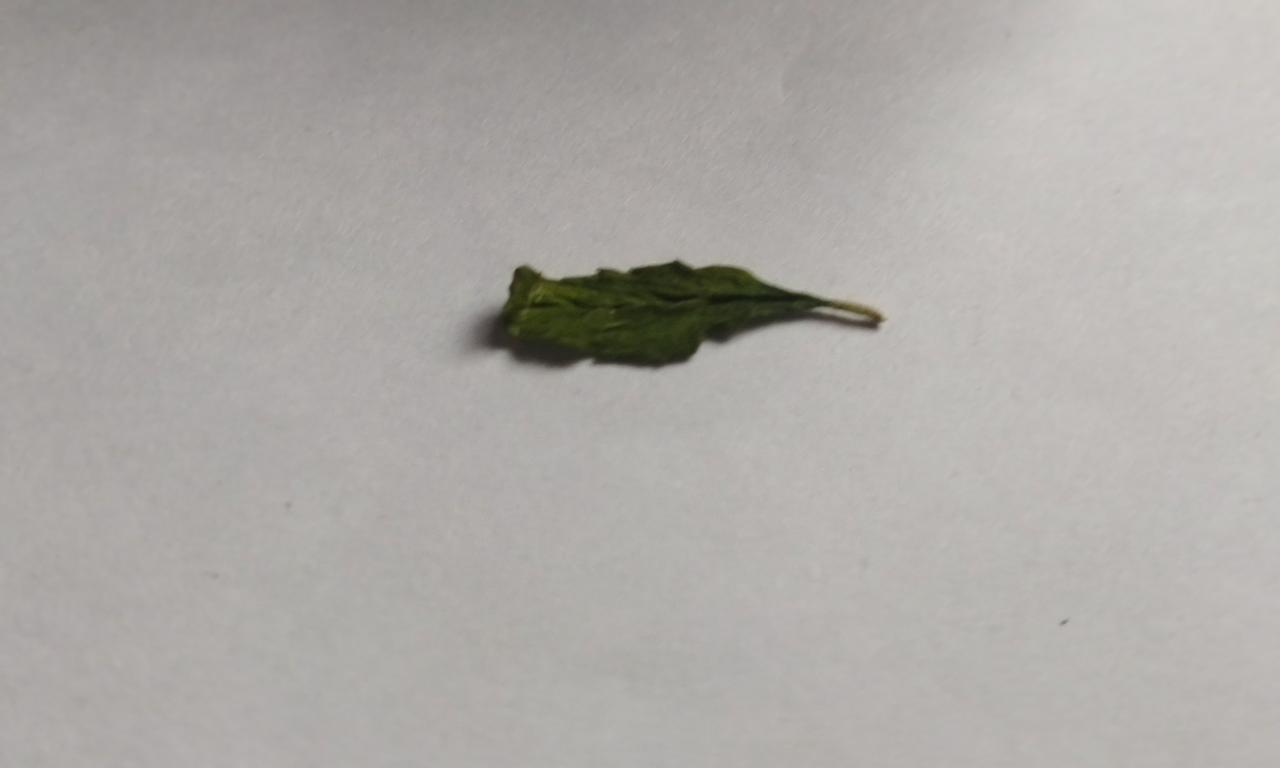
Label: Dried